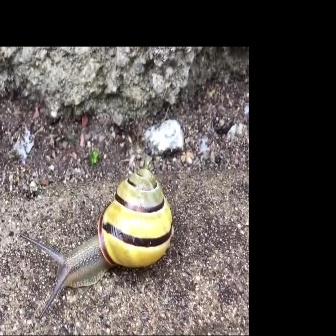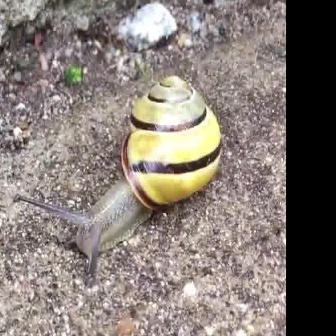
  Please identify the target specified by the bounding box [18,167,173,323] in the first image and locate it in the second image. Return the coordinates in [x_min,y_min,x_max,y_max] format.
Answer: [12,75,221,284]